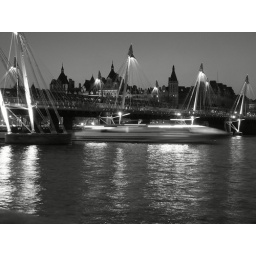
boat under hungerford bridge